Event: Nepal Earthquake
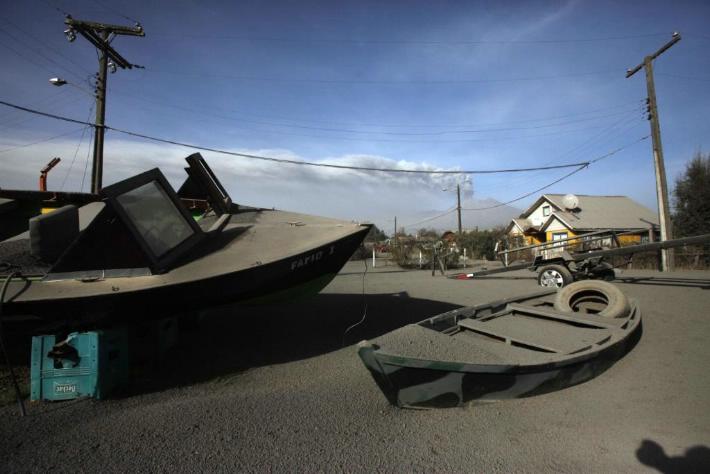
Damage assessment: damage